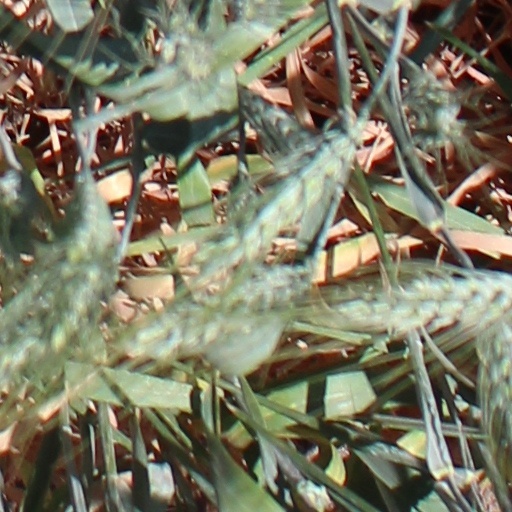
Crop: wheat